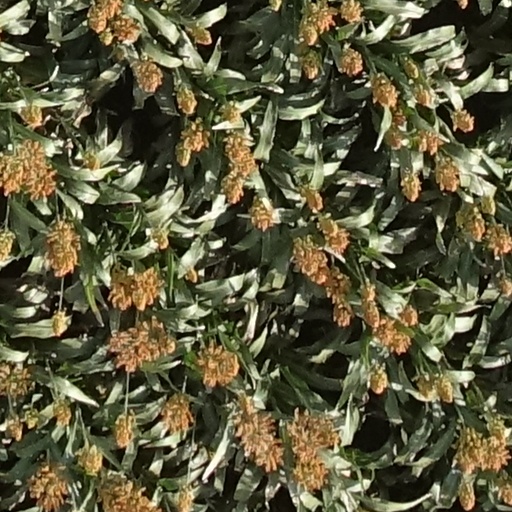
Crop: sorghum